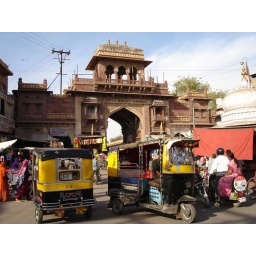
near the clock tower and market in Jodhpur